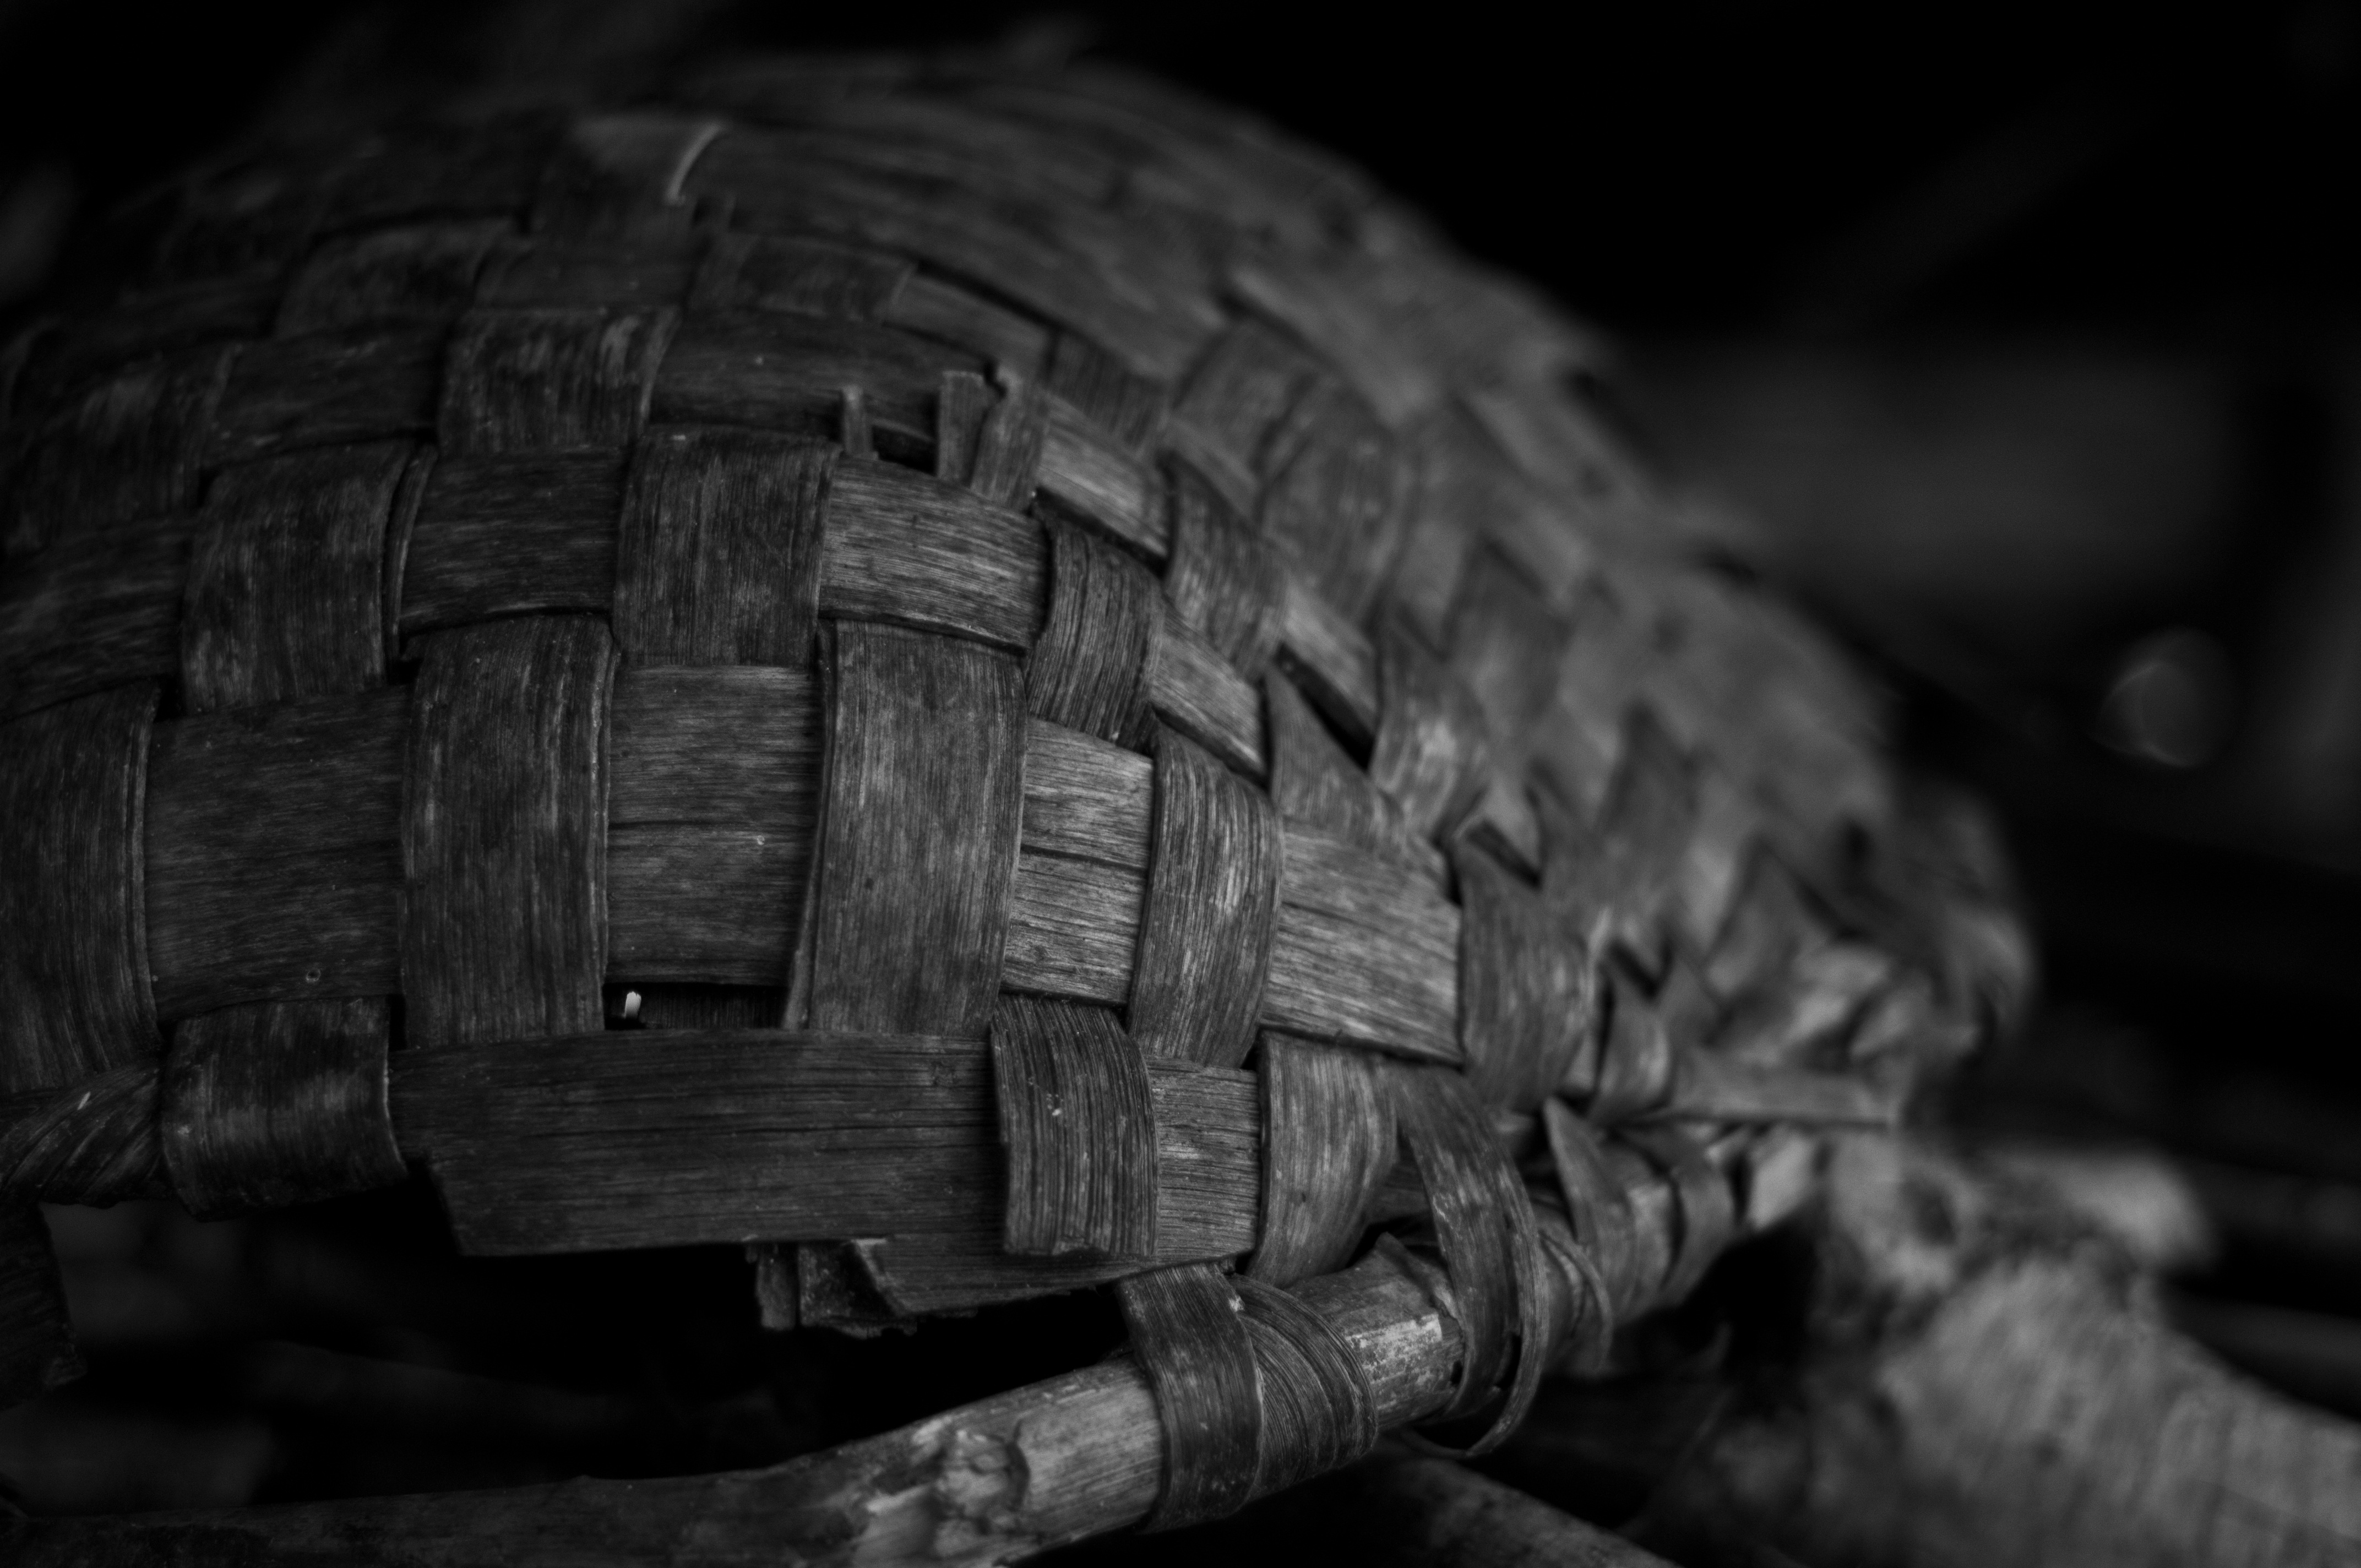
light, black and white, wood, white, photography, wheel, shadow, darkness, black, monochrome, basket, material, tire, close up, macro photography, tread, monochrome photography, automotive tire